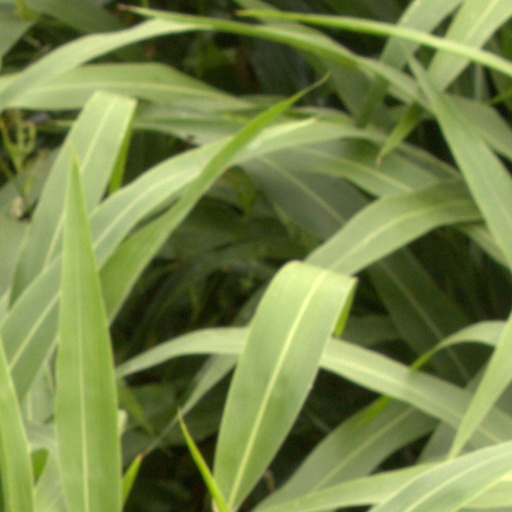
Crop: sorghum